Dazhimen railway station

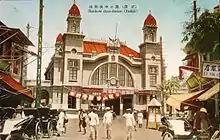
A 1927 postcard of the station

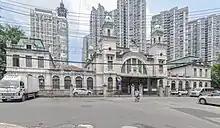
The station in 2019

Dazhimen or Ta-chih-men railway station in Wuhan, China, was the southern terminus of the Beijing–Hankou railway. It is located at the intersection of Jinghan Road and Chezhan Road in Jiang'an District, part of the former city of Hankou. It was built in and closed in 1991, when the new Hankou railway station opened. In 2001 it was named a Major National Historical and Cultural Site.